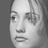
Emotion: neutral